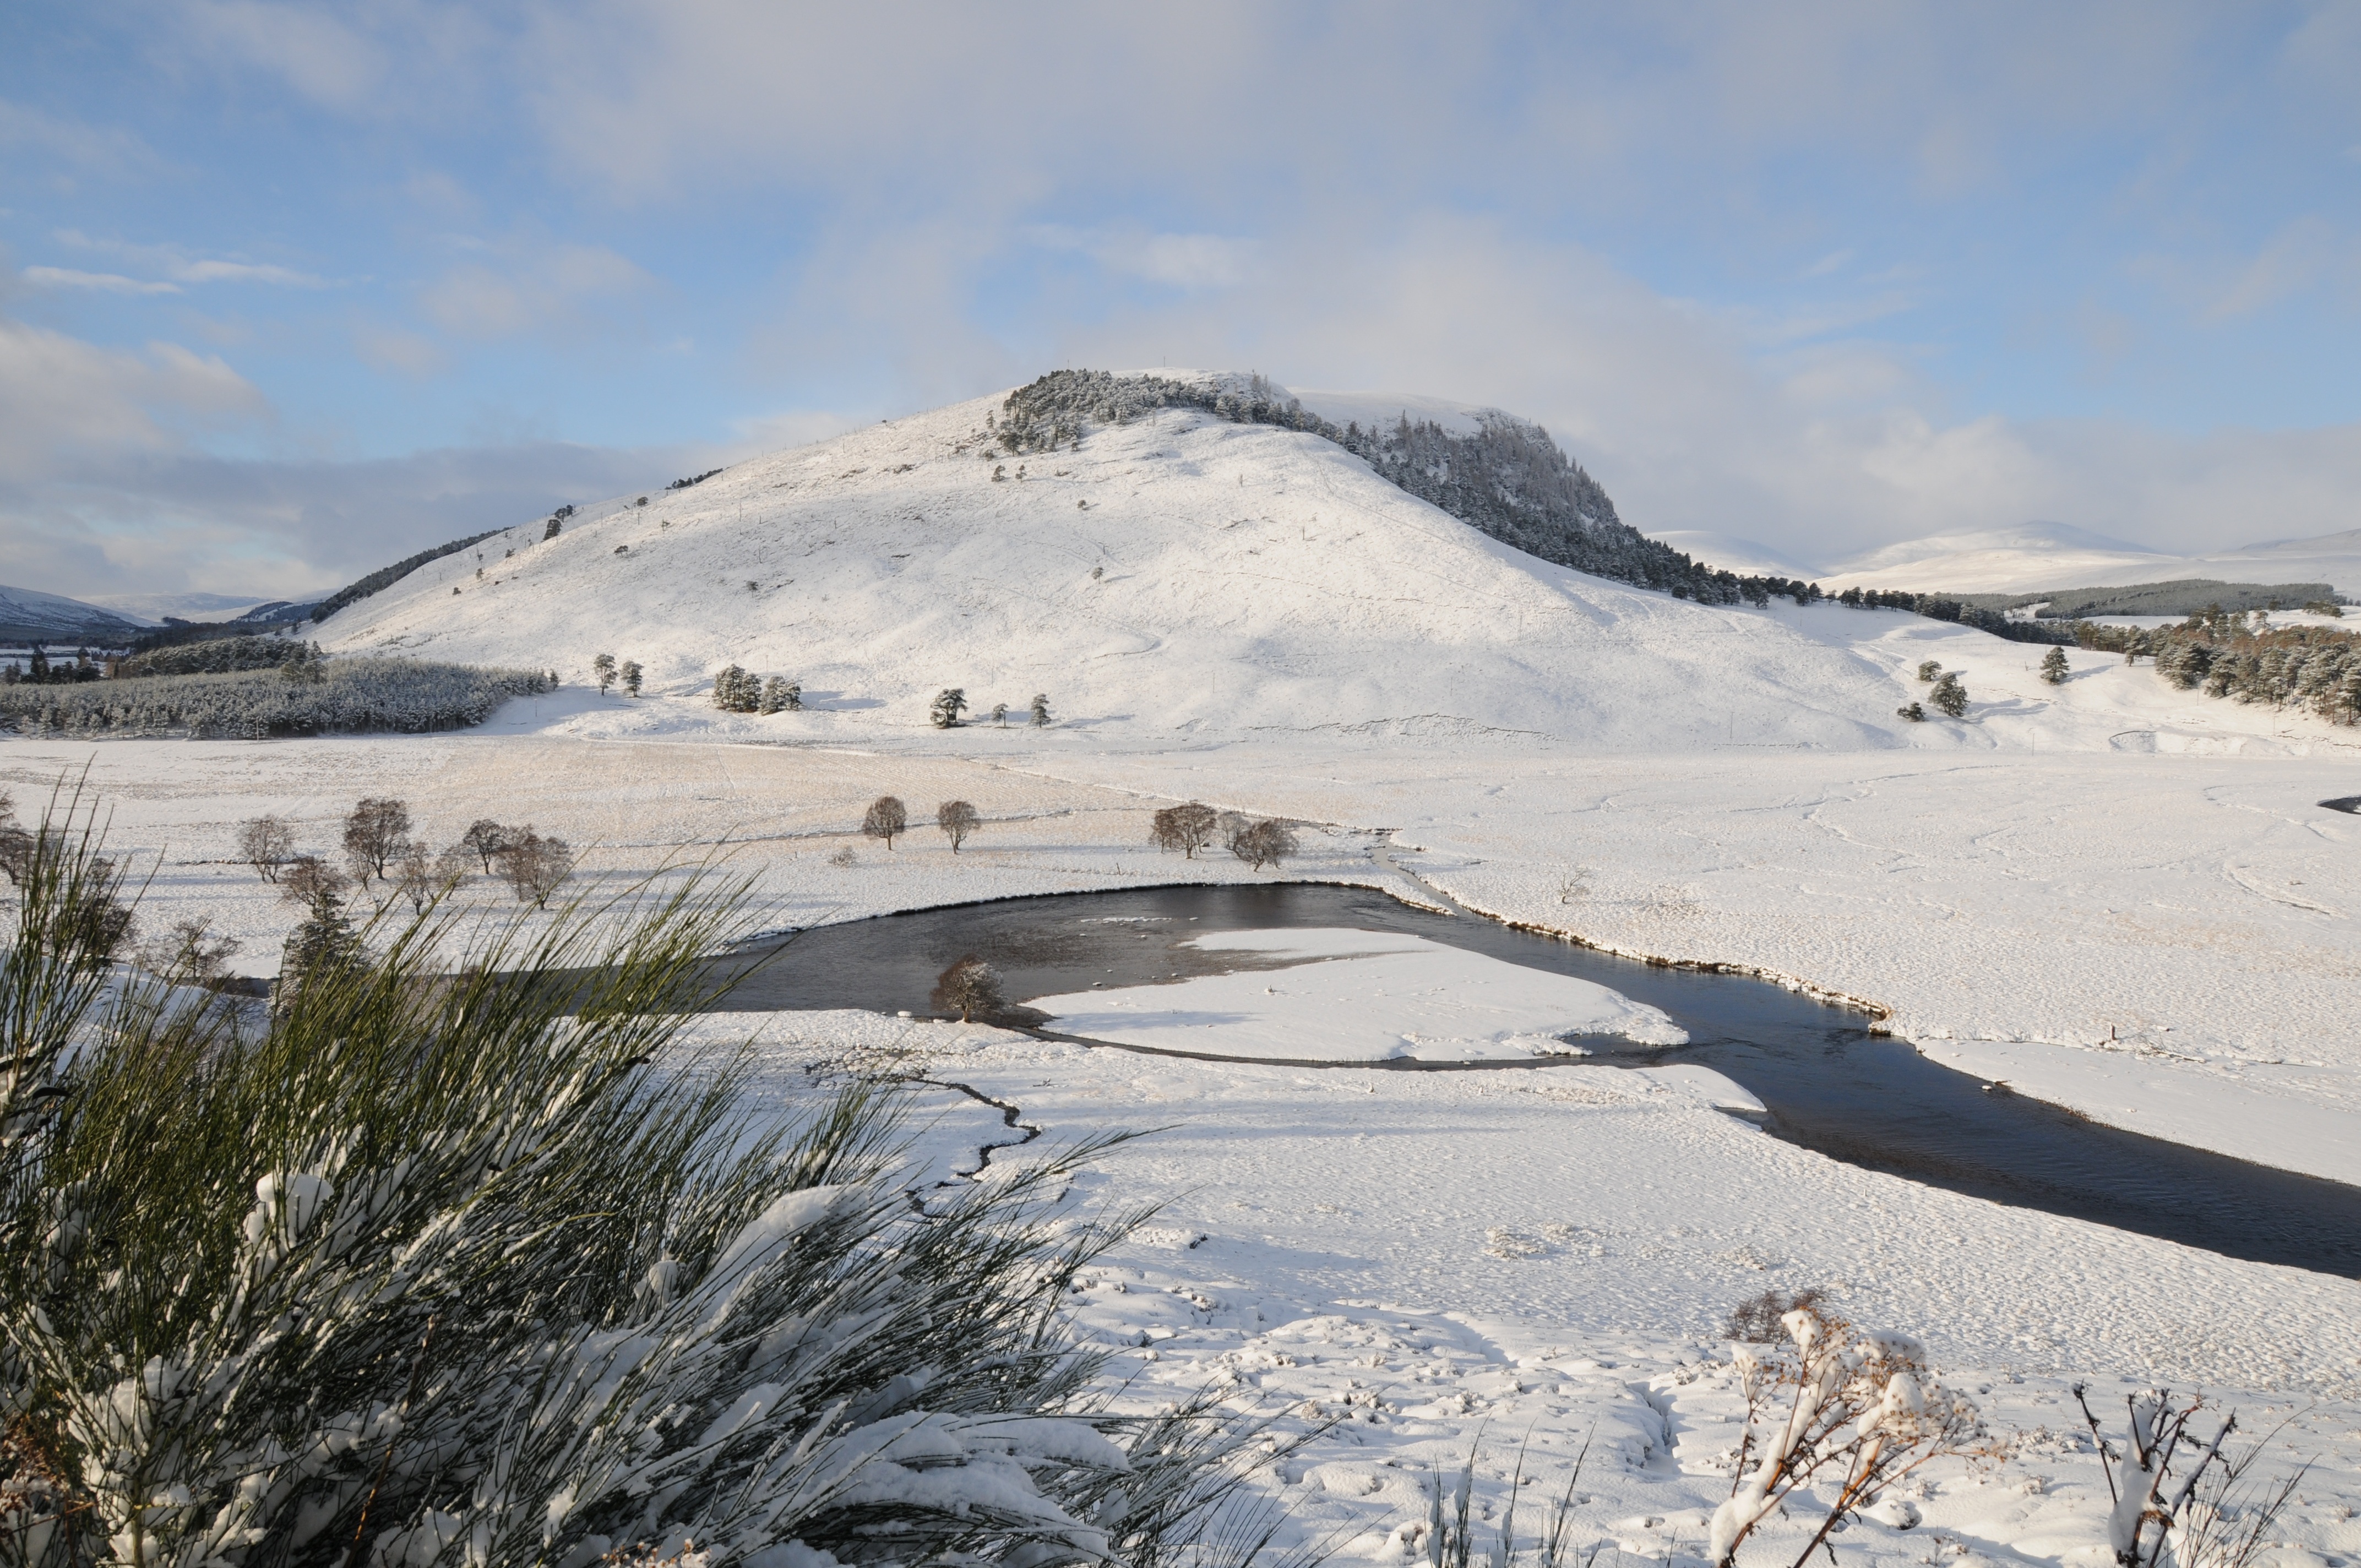
landscape, wilderness, mountain, snow, winter, mountain range, ice, scenic, weather, arctic, tourism, season, ridge, geology, mountains, plateau, scotland, piste, tundra, landform, mountainous landforms, geological phenomenon, river dee, braemar, deeside, caledonian